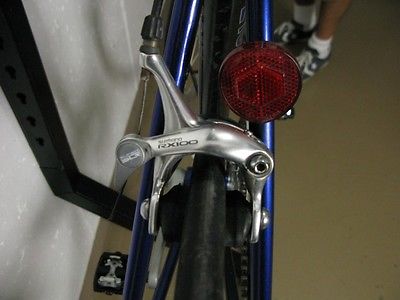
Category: bicycle